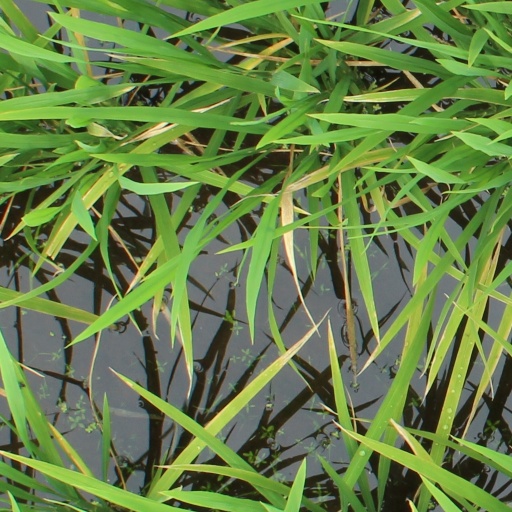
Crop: rice